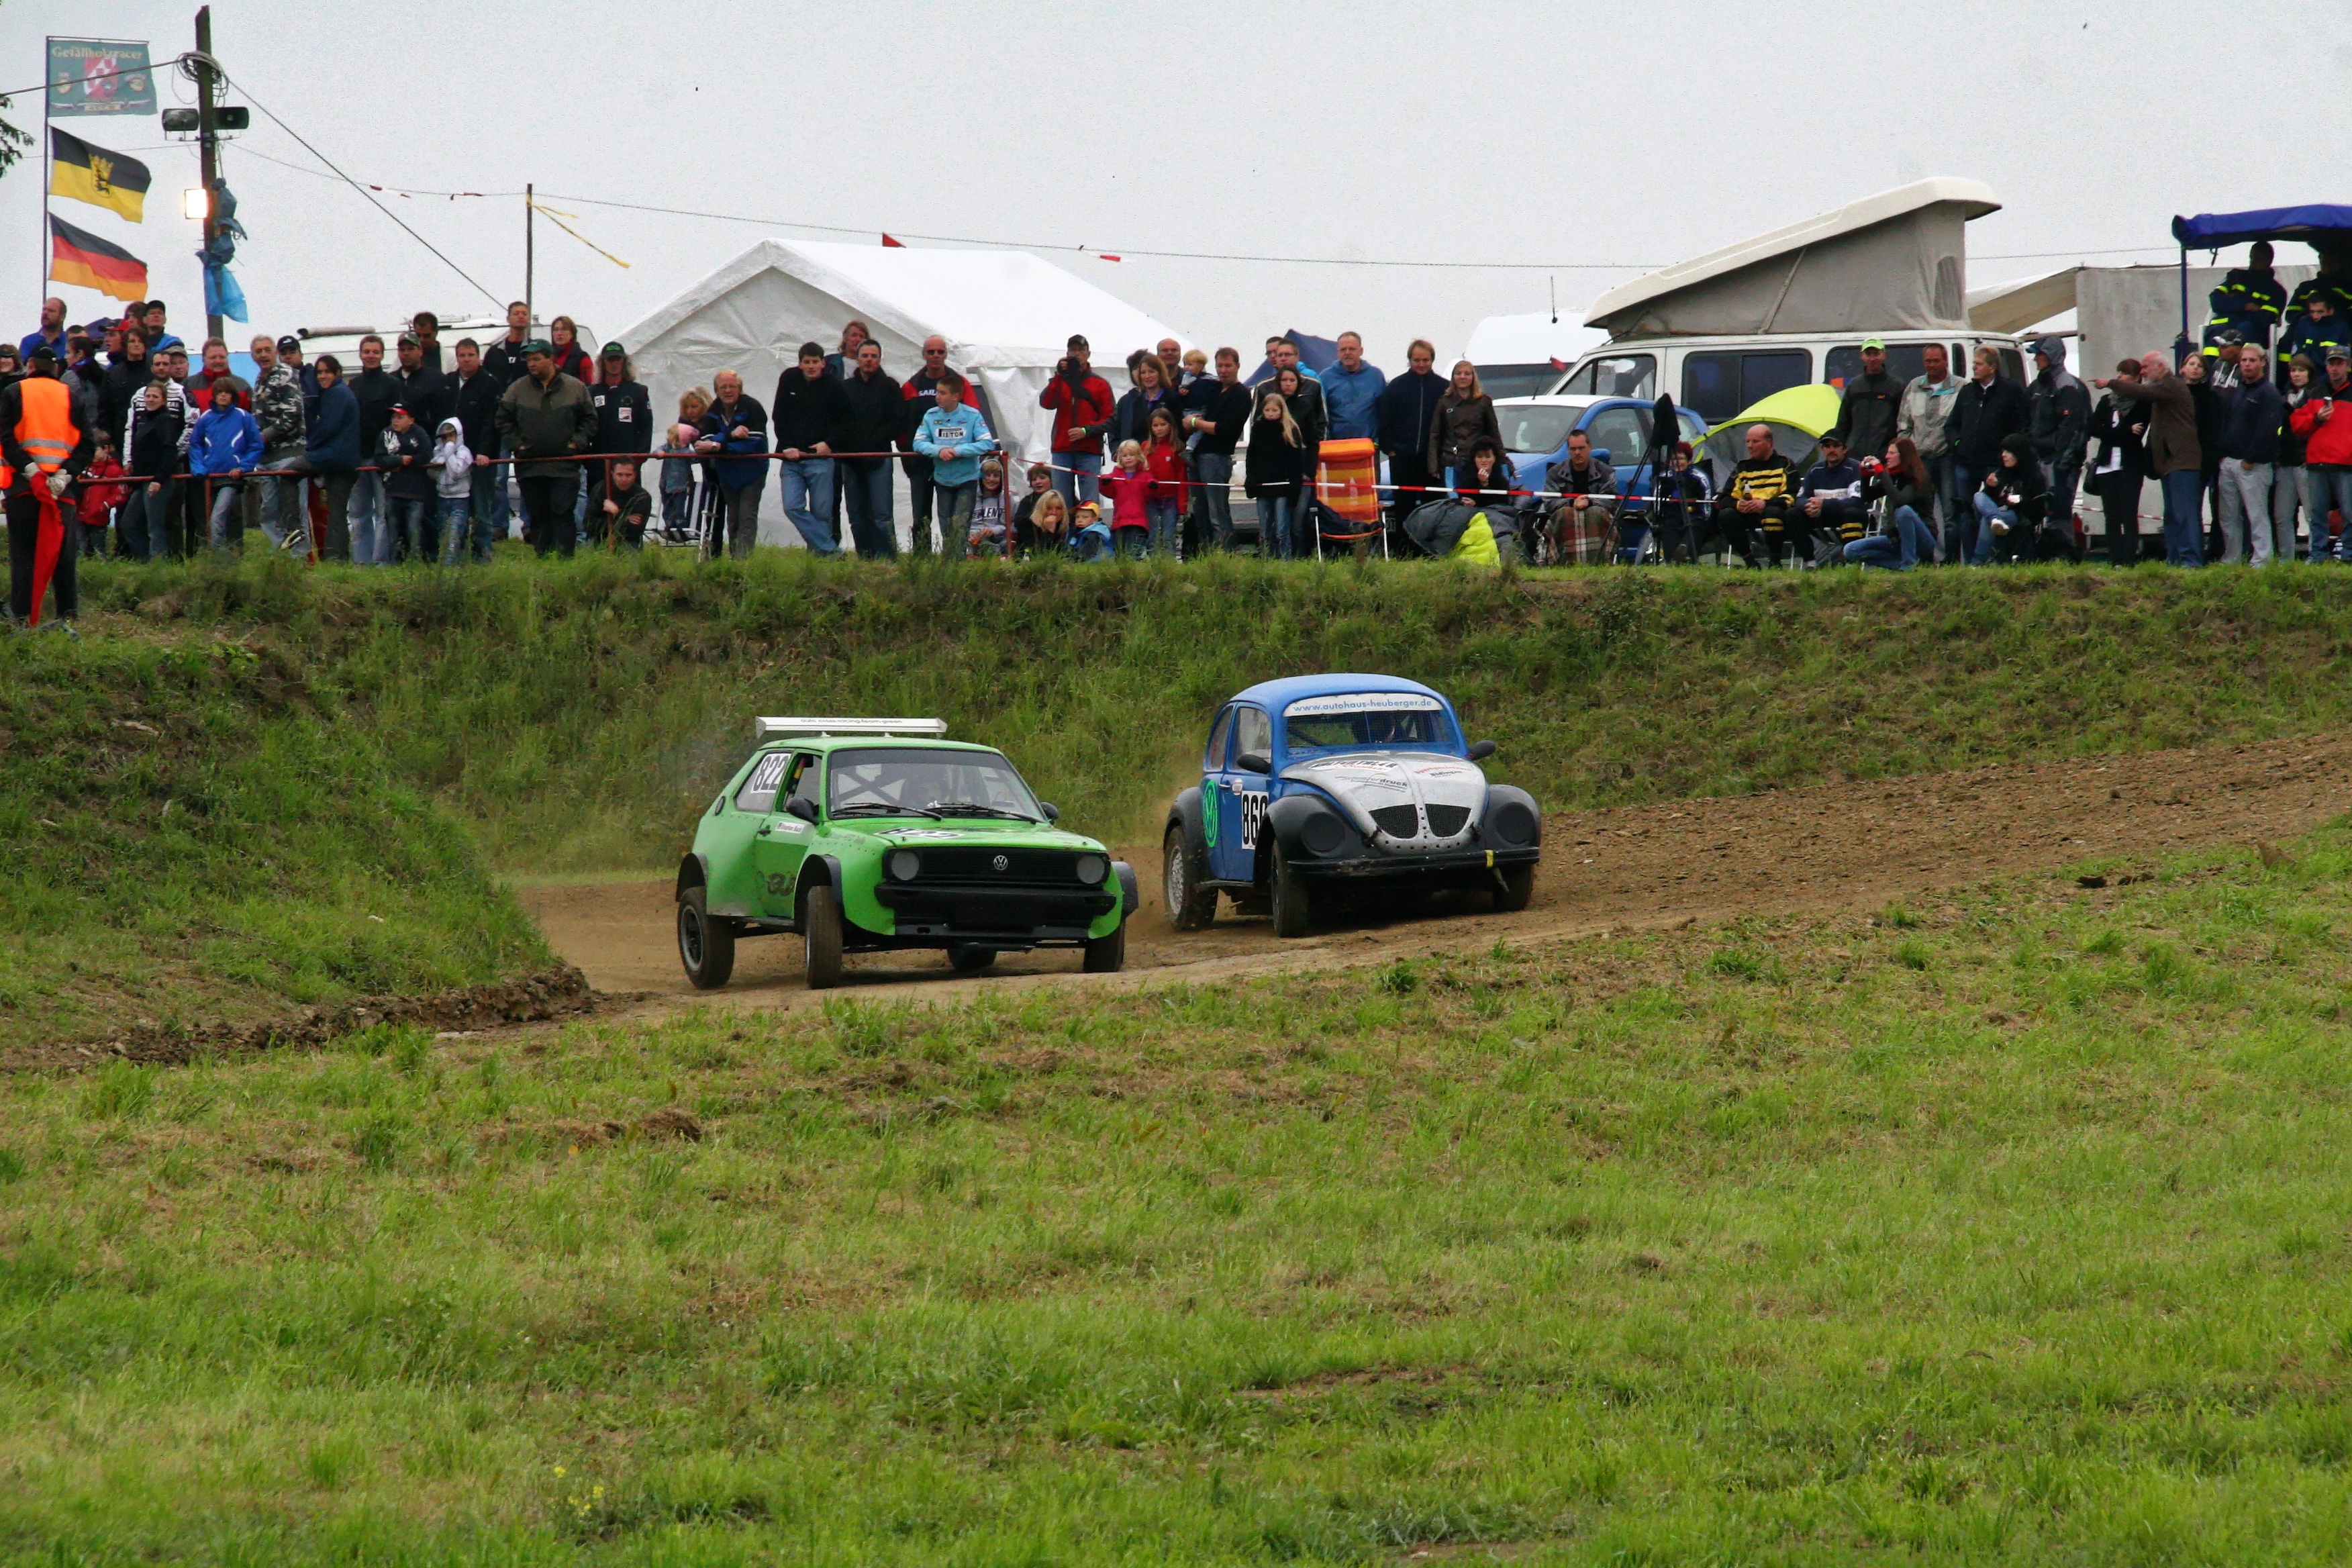
sport, car, vehicle, mud, auto, cross, sports car, race, sports, racing, race track, rally, motorsport, auto racing, autocross, off roading, dirt track racing, rallying, world rally championship